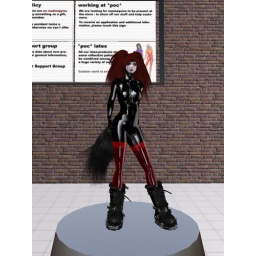
Fari in a shiny sexy shiny black rubber catsuit